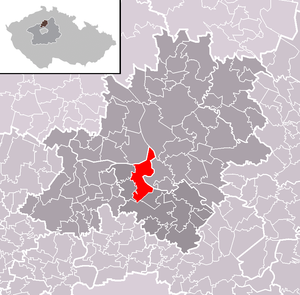
Obříství est une commune du district de Mělník, dans la région de Bohême-Centrale, en République tchèque. Sa population s'élevait à 1 549 habitants en 2020.